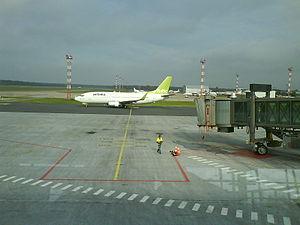
L'aéroport de Riga est un aéroport domestique et international desservant Riga, la plus grande ville des États baltes et capitale de la Lettonie, construite à l'entrée du golfe de Riga, où se jette la Daugava. Administrativement il se trouve sur le territoire de Mārupes novads, à 13 km du centre de la capitale. On y accède par la route régionale P133 qui relie l'aéroport avec la route A10.